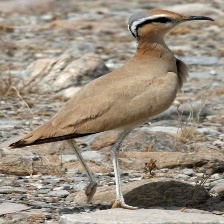
Species: BURCHELLS COURSER
Scientific name: CURSORIUS RUFUS